Answer in natural language. Is black wooden chair with four legs further away or in front of Television? Choose between the following options: in front or further away
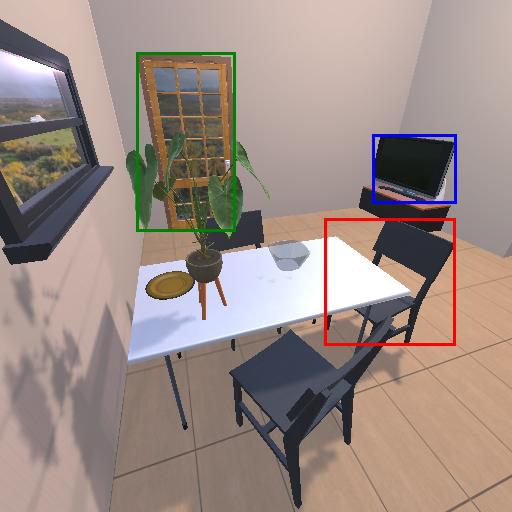
<answer>in front</answer>